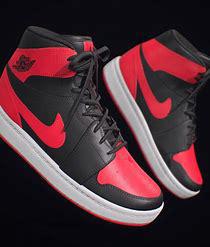
Brand: Jordan
Model: 100